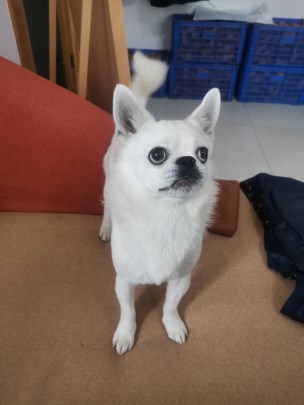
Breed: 3336-n000121-chinese_rural_dog